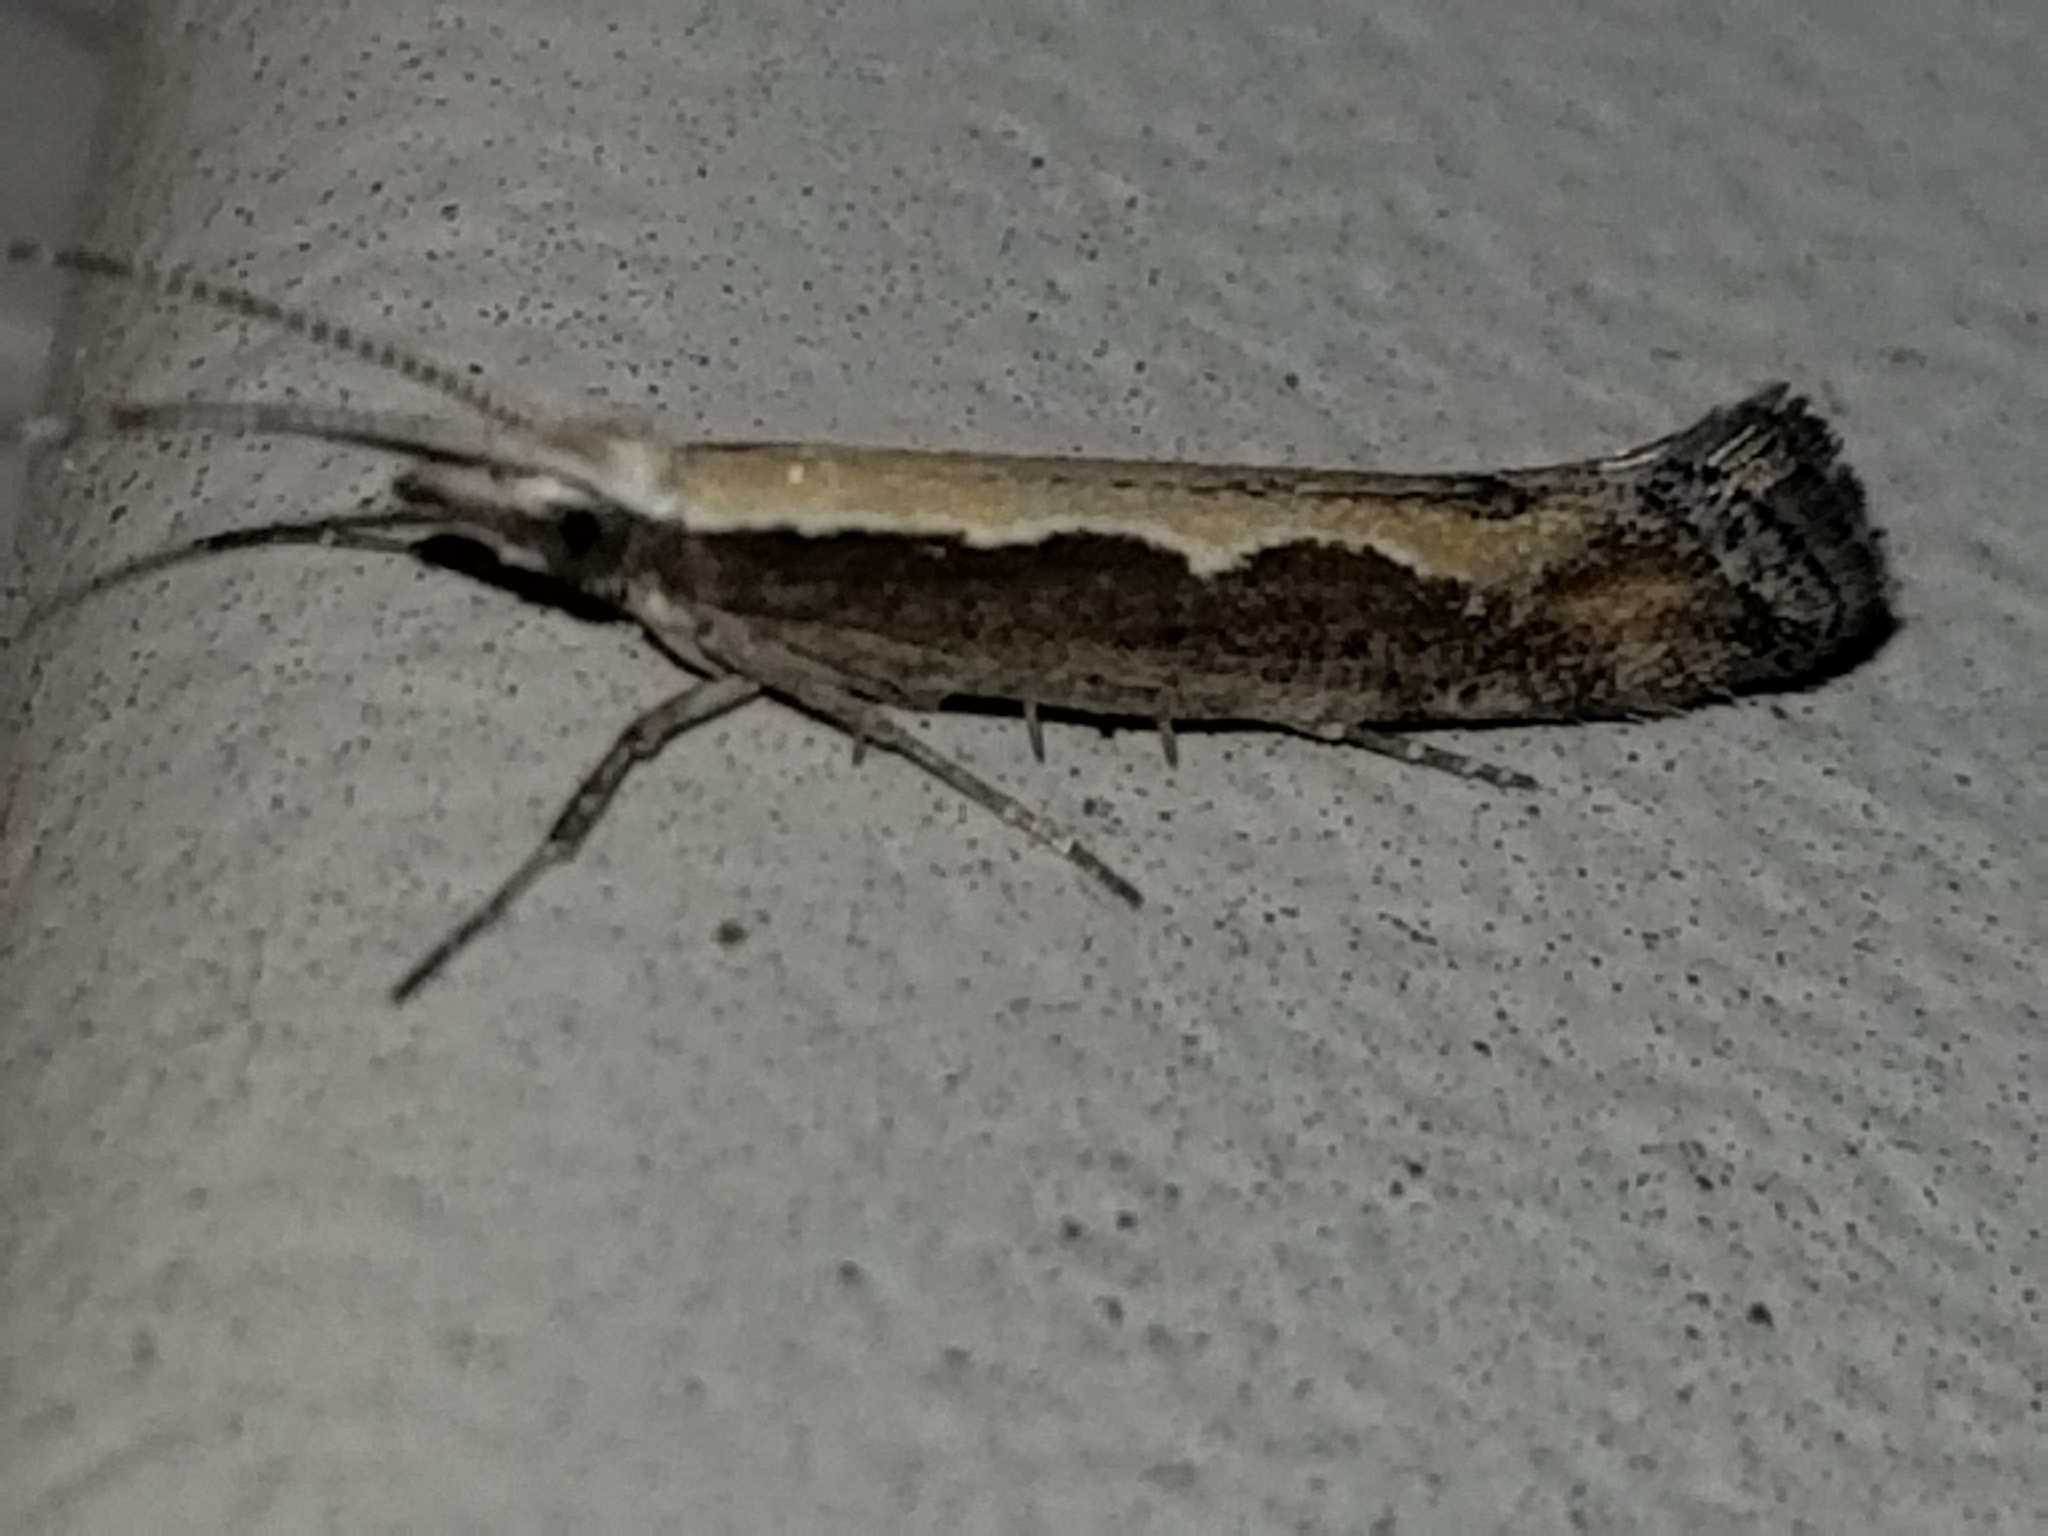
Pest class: diamondback_moth